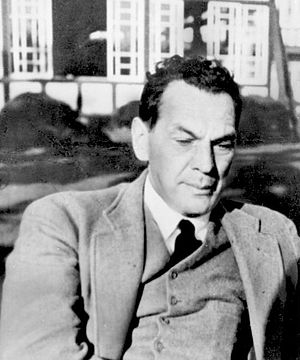
Richard Sorge
Richard Sorge (1940)
Richard Sorge var en tysk kommunist.